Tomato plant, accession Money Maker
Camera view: horizontal (90 deg, fisheye); turntable rotation: 120 degrees
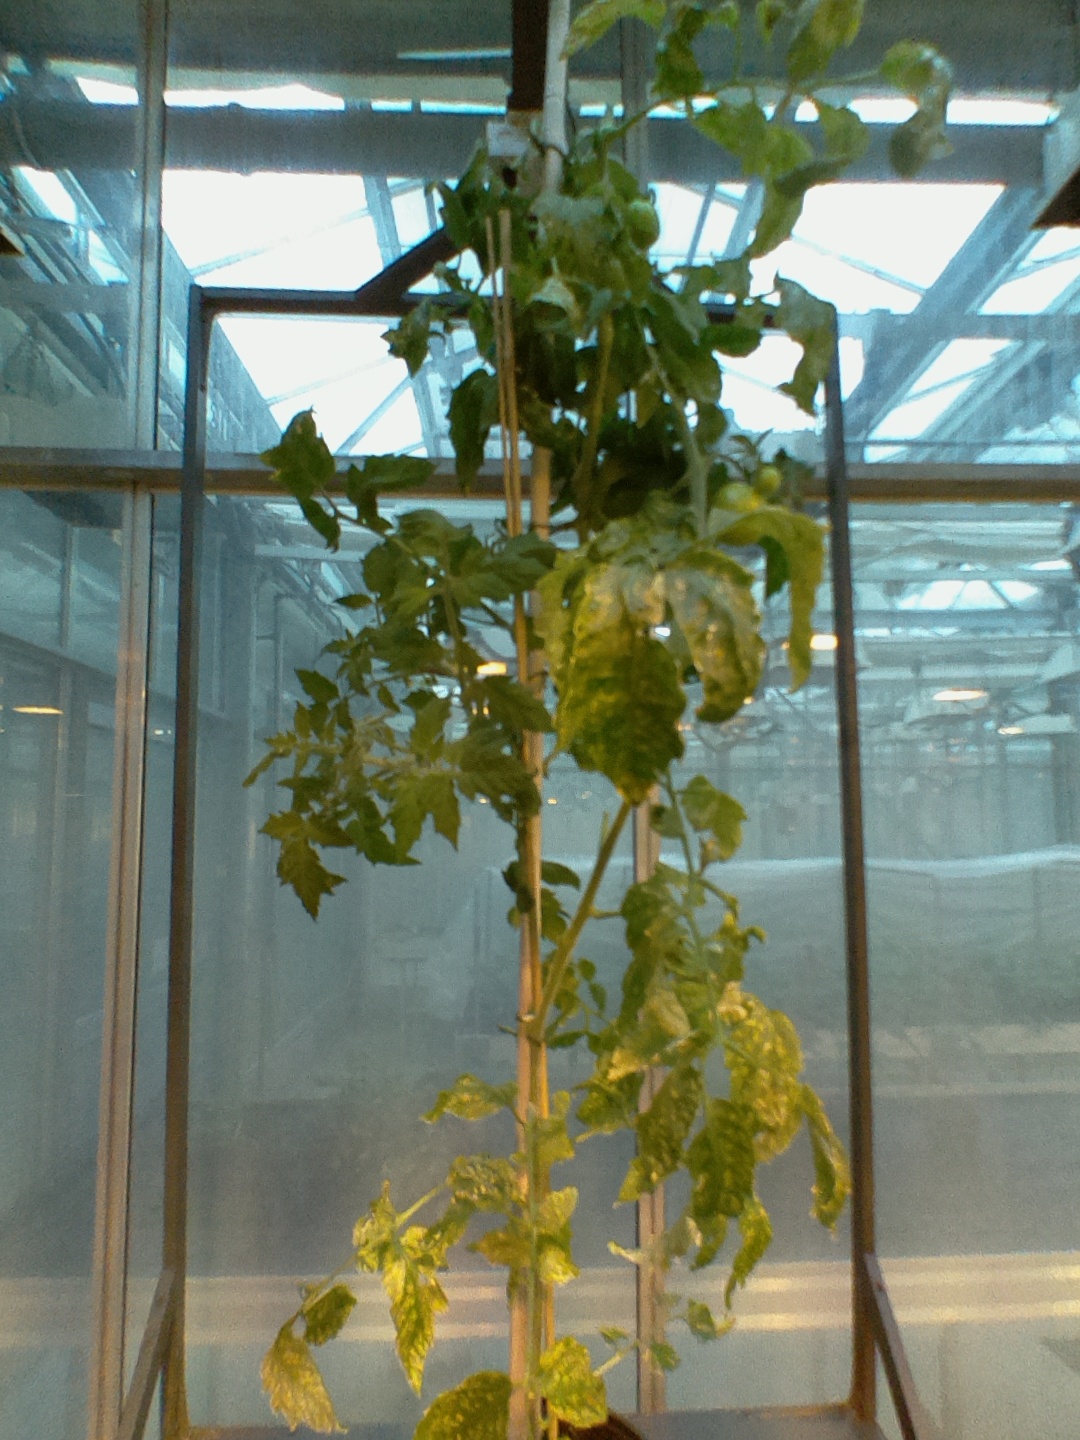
BBCH growth stage 76: 60%-70% of final fruit size